Alcoholics Anonymous

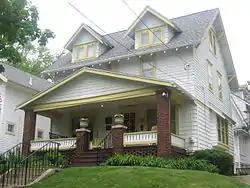
Robert Smith's House in Akron

In 1935, AA began in Akron, Ohio, as the outcome of a meeting between Wilson—who became known as "Bill W." in AA circles—and Robert "Dr. Bob" Smith, an Akron surgeon, who would become Wilson's first recruitment success. On a business trip by Bill W. to Akron, he was introduced to the surgeon, who despite connections with the Oxford Group, was unable to stay sober. Bill W. explained that alcoholism affects the mind, emotions, and body, a concept he had learned from Silkworth at Towns Hospital in New York, where he had been a patient multiple times. Convinced by these insights, Dr. Bob took his last alcoholic drink on 10 June 1935 and never drank again. This date is regarded by AA as its inception.